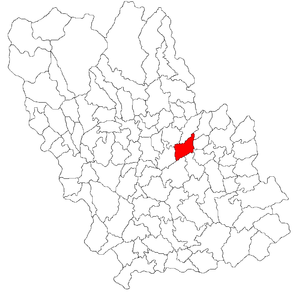
Podenii Noi est une commune roumaine du județ de Prahova, dans la région historique de Valachie et dans la région de développement du Sud.